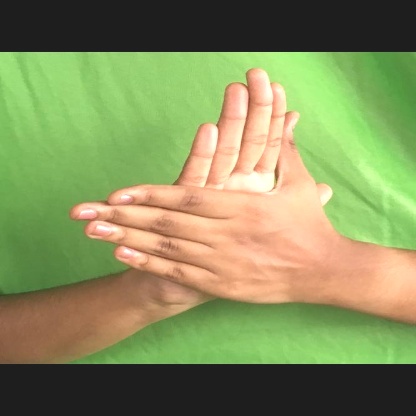
Mudra: Chakra